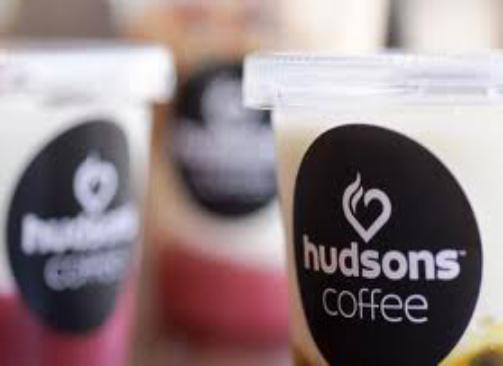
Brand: Hudsons Coffee-2
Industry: Food